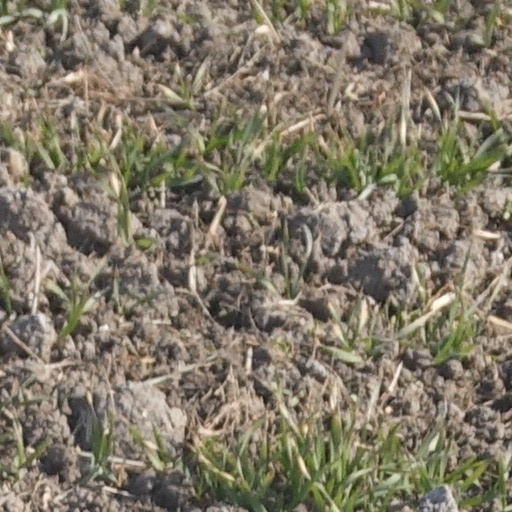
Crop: wheat